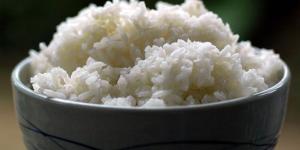
arroz con thermomix